Hungry Ghost Ritual

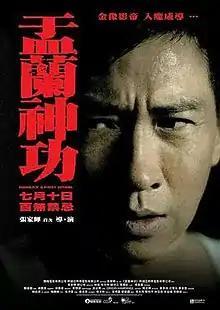

Hungry Ghost Ritual (盂蘭神功) is a 2014 horror thriller film directed by Nick Cheung. The film was co-produced by Hong Kong and Malaysia, and was released in both places on 10 July 2014.